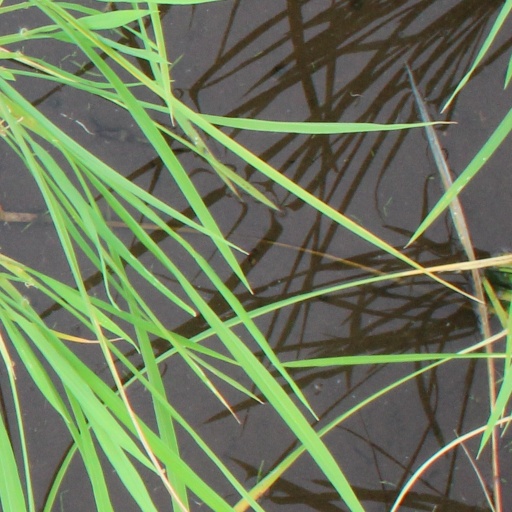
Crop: rice